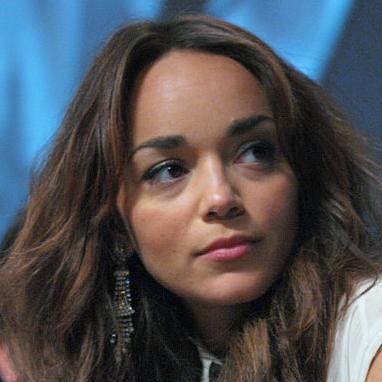
Age: 28